Feller buncher

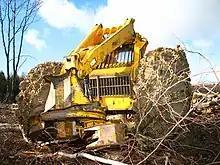
Older style felling head that uses a bar and chain to cut trees instead of the more modern saw disk.

Operators have the responsibility to check the engine coolant level of the feller buncher before starting the engine. The coolant prevents cylinder linear erosion and pitting, and provides protection during extremely low temperature for up to -37 °C (-34 °F). It is recommended to use coolants for heavy-duty engines which are relatively low silicate ethylene glycol base. There are two forms of coolants: pre-diluted or concentrate. Water is required to dilute the concentrated coolant with an approximate ratio of 50:50. The use of supplemental coolant addictive might be also required in the concentrated coolant in order to provide protection against corrosion. Distilled, deionised, or demineralised water is suggested for mixing the concentrated coolant because when some water compositions mix with other substances could form a precipitate, causing damage or blockage in the engine.